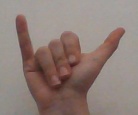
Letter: ya